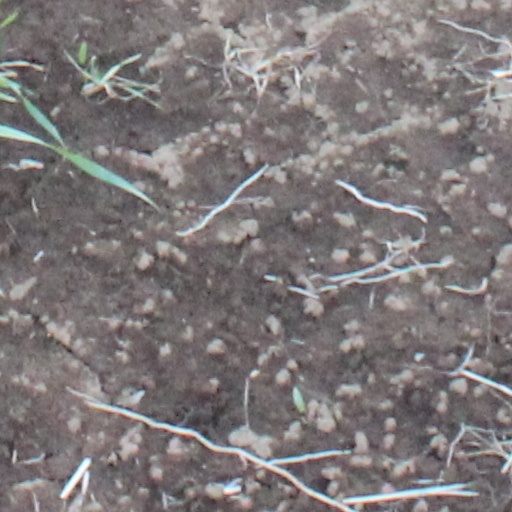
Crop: wheat